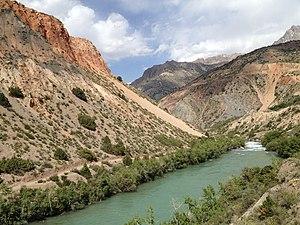
L'Iskander-Daria est une rivière du Tadjikistan. Il est avec le Yaghnob une des deux rivières-source du Fan-Daria, affluent du Zeravchan en rive gauche. Il est donc un sous-affluent de l'Amou Daria par le Fan-Daria puis par le Zeravchan.